Cool World (SNES video game)

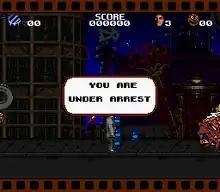
Players must avoid The Popper Police or risk being arrested.

The player controls Jack, who must avoid being surrounded by the Popper Police, a cartoon police force, or get arrested. Depending on how many times the player has broken the law and whether he has collected the in-game currency of nickels or not, the player will either get a lecture by Detective Frank Harris and/or be forced to pay bail money. Ten coins is the usual bail required by Detective Harris. Players can visit Las Vegas to increase their nickel stash and store their coins at the Cool World bank.